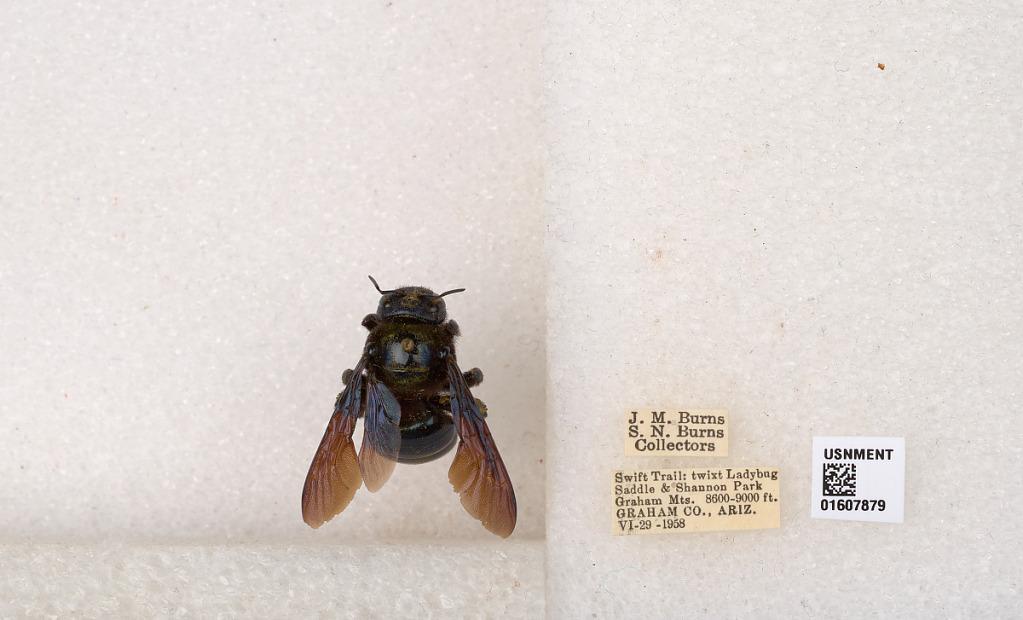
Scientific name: Xylocopa (Xylocopoides) californica arizonensis Cresson
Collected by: S. Burns
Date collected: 1958-6-29
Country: United States
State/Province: Arizona
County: Graham
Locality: Swift Trail, twixt Ladybug Saddle & Shannon Park, Graham Mountains
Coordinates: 32.6354, -109.844